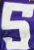
Number: 5